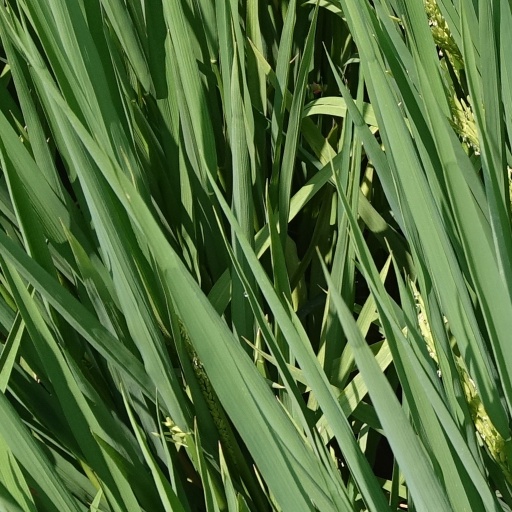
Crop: rice